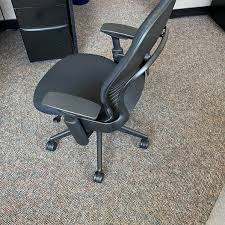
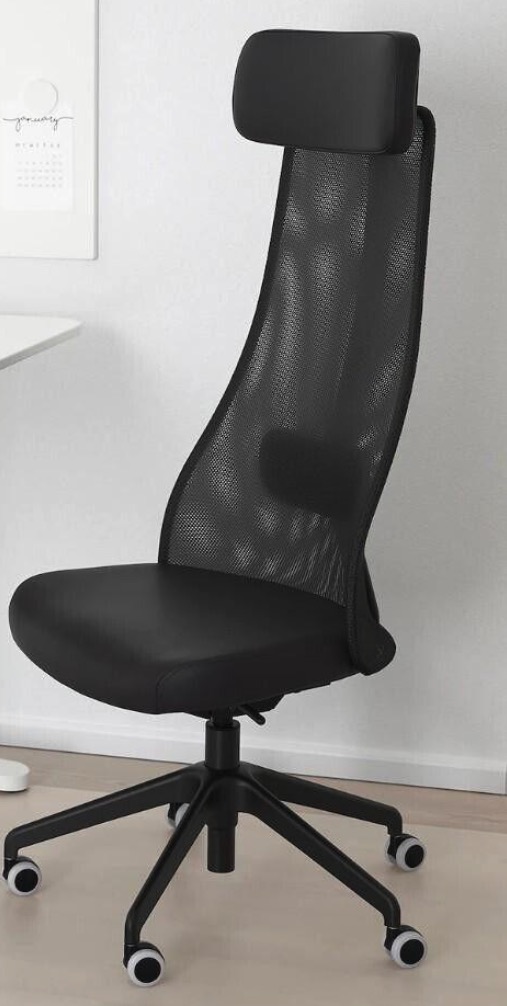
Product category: items_chair
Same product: no